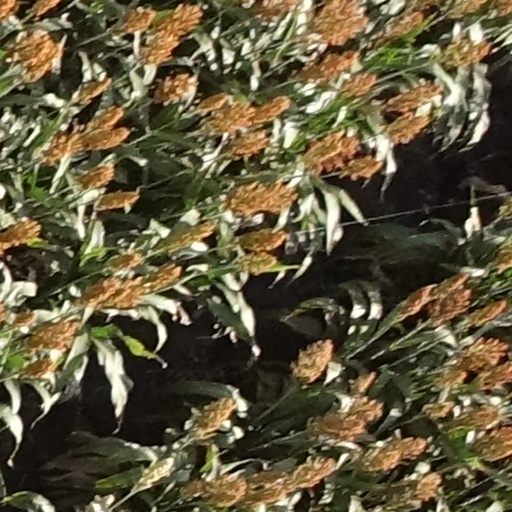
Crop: sorghum